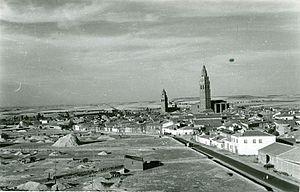
Alaejos est une commune de la province de Valladolid dans la communauté autonome de Castille-et-León en Espagne. C'est l'antipode de la capitale de la Nouvelle-Zélande, Wellington.